U.S. Route 27 in Indiana

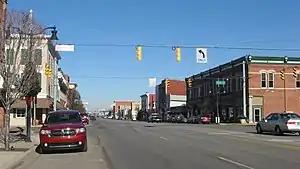
Looking north on Meridian Street (US 27) from Main Street in downtown Portland

US 27 enters Indiana heading northwest from Ohio, parallel to CSX Transportation railroad track, in the town of West College Corner. In West College Corner, the highway passes through the center of town, on a street named Liberty Avenue. The route continues northwest toward Liberty, as a two-lane rural highway passing through farmland. On the way to Liberty, the road passes through Cottage Grove and crosses the Indiana Eastern Railroad. In Liberty, the highway has an all-way stop at SR 44, this intersection is the southern end of the SR 44 concurrency. In the center of Liberty, the two roads end the concurrency at a traffic light with SR 101, with US 27 heading north, SR 44 heading west, and SR 101 heading south. US 27 leaves Liberty, heading due north as a two-lane rural highway. The road enters Richmond from the south, with a series of curves and a traffic light at SR 227. US 27 and SR 227 begin a concurrency at this traffic light, and both routes head north, heading for downtown Richmond. The concurrency passes over the Indiana Eastern Railroad tracks, as a four-lane undivided road. In downtown Richmond, the roadway becomes one-way streets, begins after O Street, with northbound on 9th Street and southbound of 8th Street. The two streets head straight through downtown, passing residential areas before reaching commercial areas. At C Street, the one-way pairs end and the road passes over Norfolk Southern Railway tracks. After the railroad tracks, the concurrency with SR 227 ends with SR 227 heading northeast. US 27 continues northerly as a four-lane undivided highway. The road leaves Richmond as it passes through the single-point urban interchange with I-70 and US 35. The route heads north-northwest from Richmond toward Portland as a two-lane rural highway passing through farmland with a few houses. The road continues through Fountain City passing the Levi Coffin House, a building on the National Historic Landmark list.